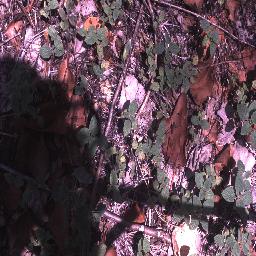
Label: negative